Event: Nepal Earthquake
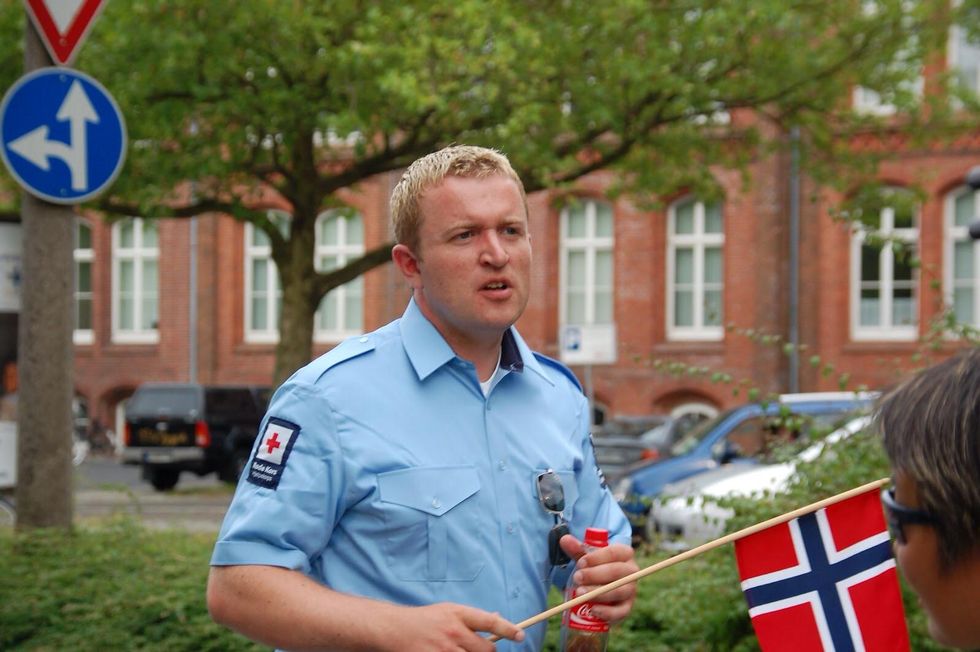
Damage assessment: no_damage